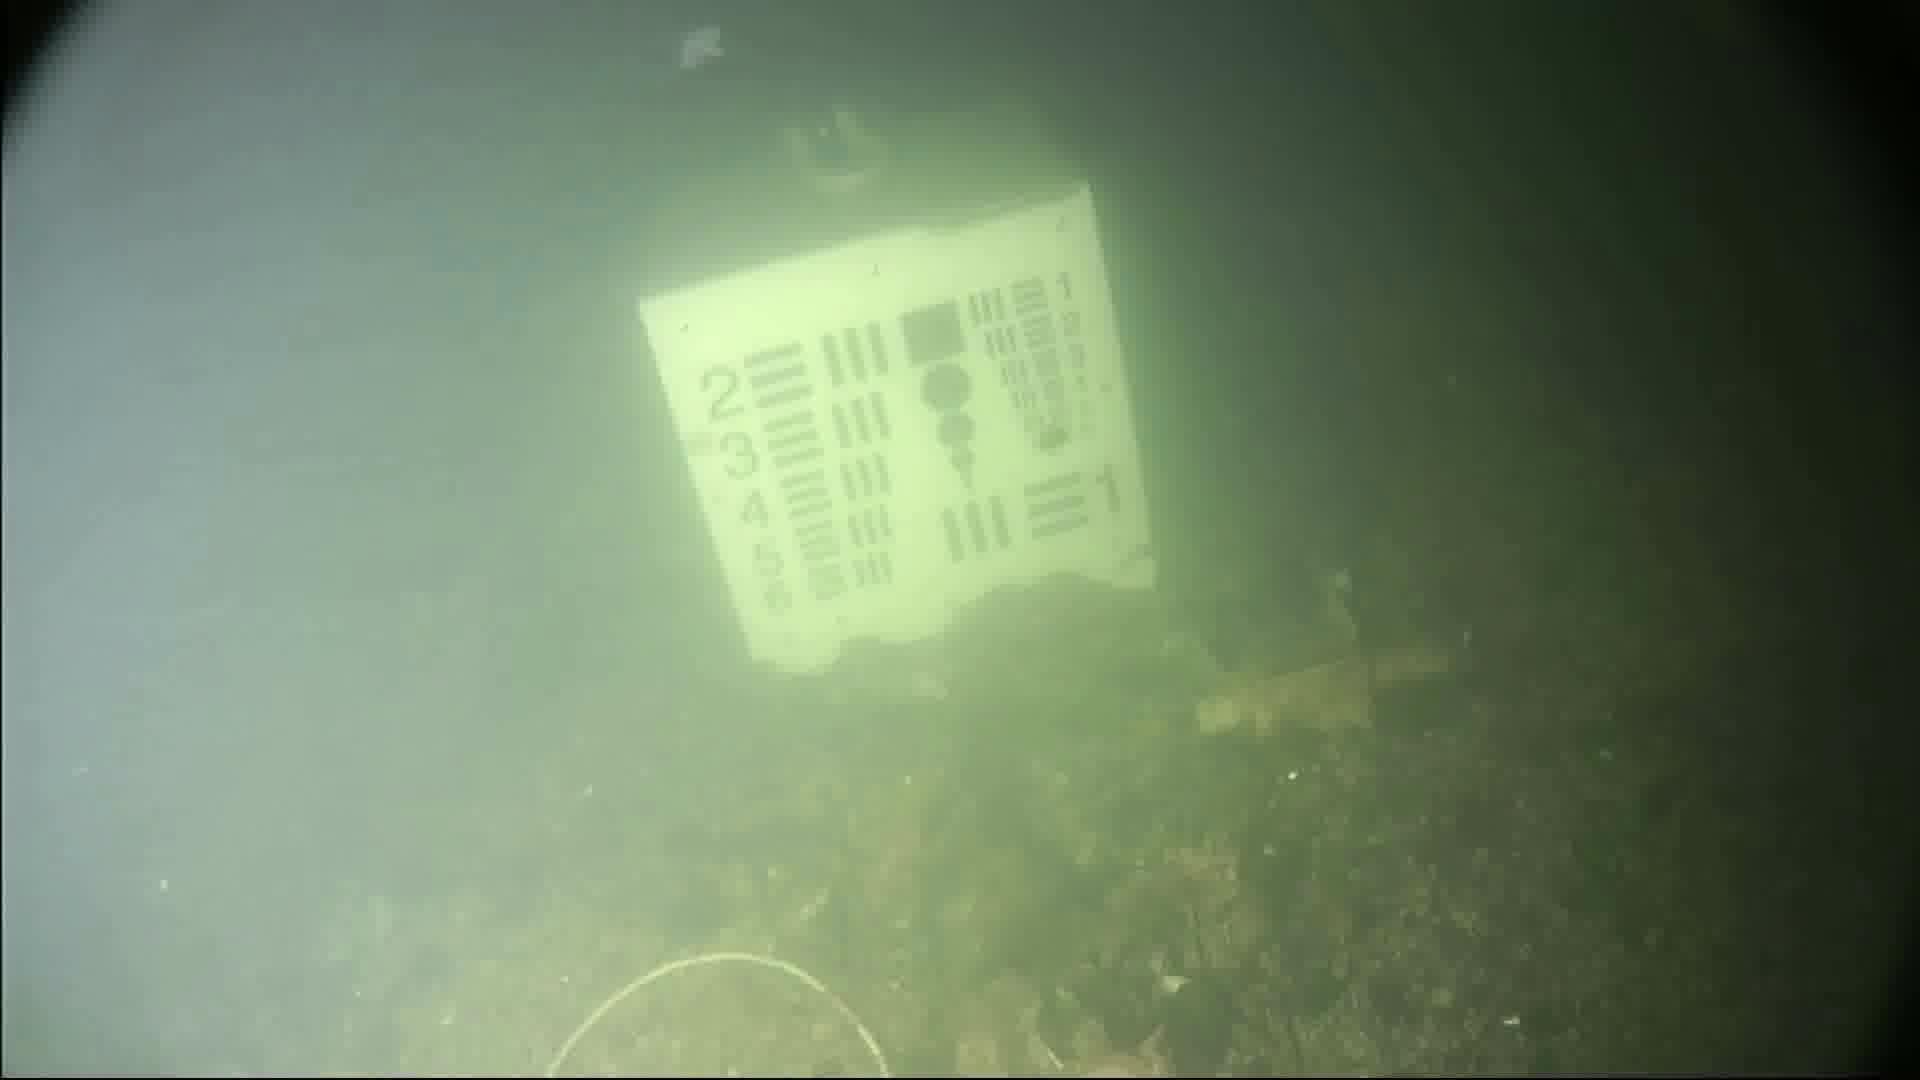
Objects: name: jellyfish